Bilston Central tram stop

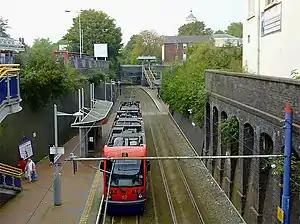
Bilston Central tram stop

Bilston Central tram stop is a tram stop in Bilston near Wolverhampton, England. It was opened on 31 May 1999 and is situated on West Midlands Metro Line 1.